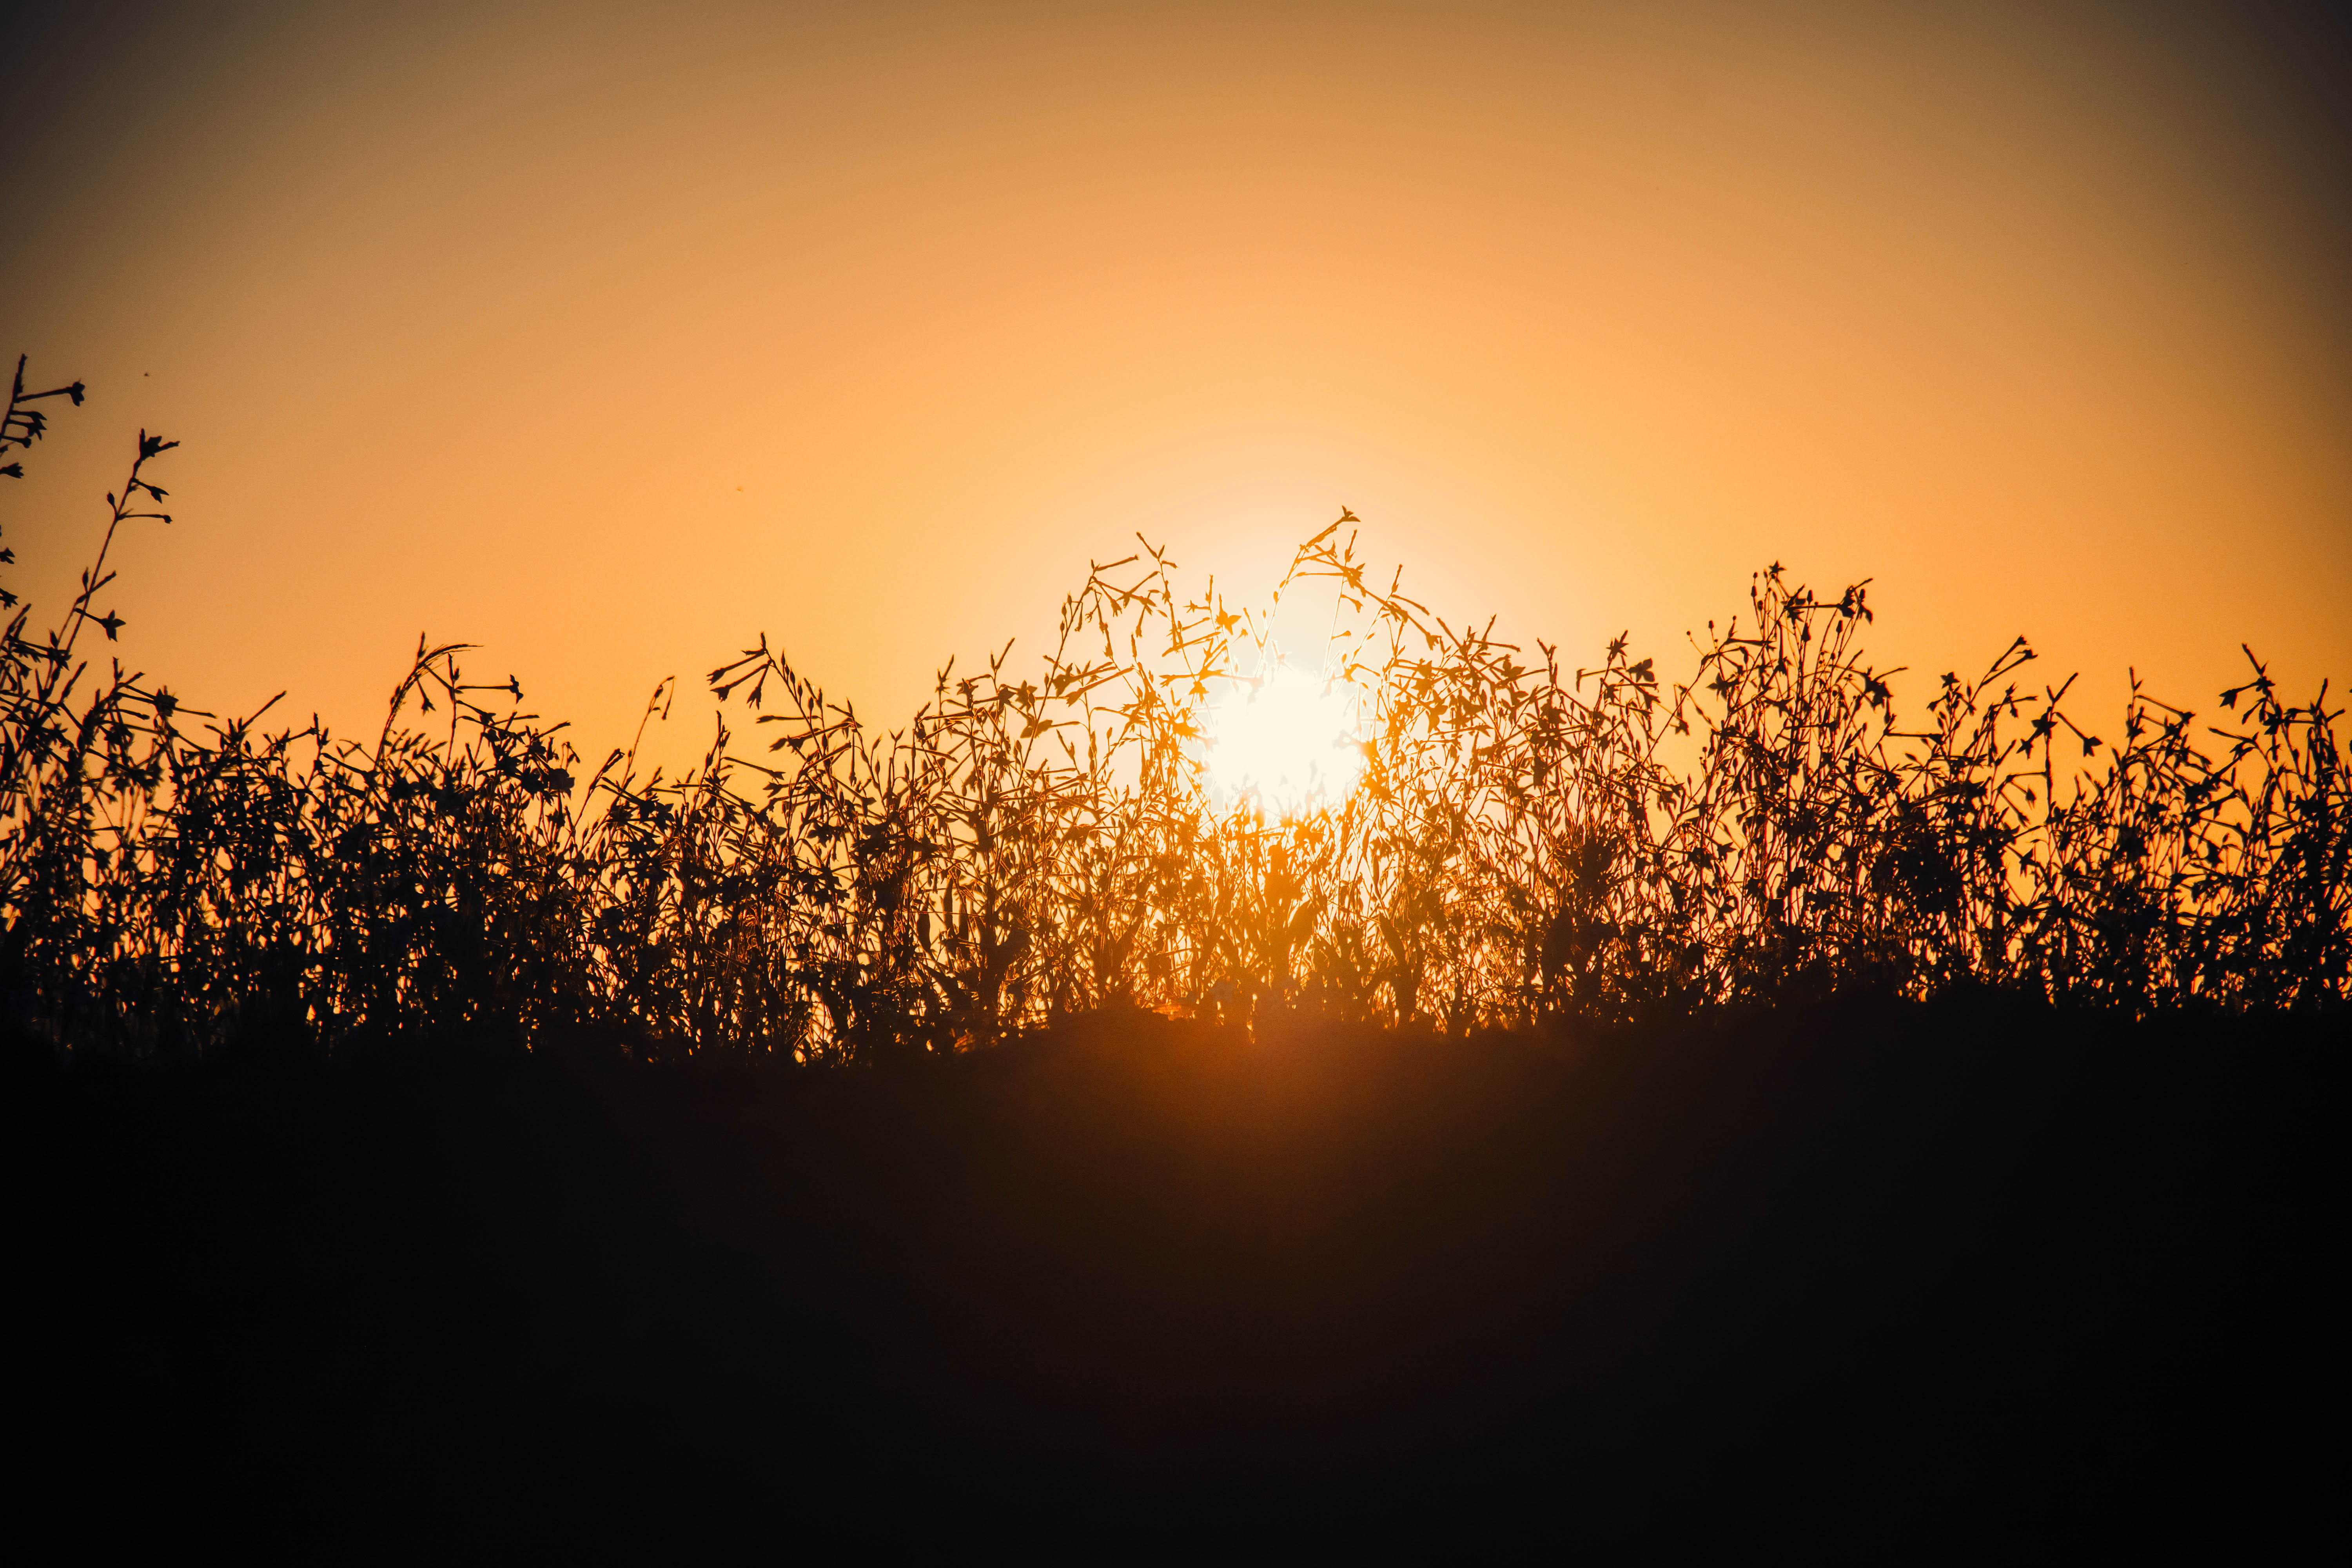
sunset, field, nature, landscape, sky, grass, flower, sun, countryside, green, sunshine, calm, horizon, hill, yellow, peaceful, colorful, sunrise, orange, atmospheric phenomenon, backlighting, sunlight, morning, natural landscape, light, evening, tree, branch, cloud, astronomical object, grass family, afterglow, heat, atmosphere, photography, dusk, plant, dawn